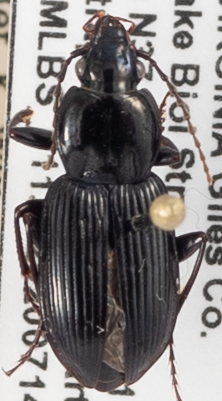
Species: Pterostichus mutus
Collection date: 2020-07-14
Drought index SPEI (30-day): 0.648
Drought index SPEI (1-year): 1.28
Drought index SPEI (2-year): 2.09